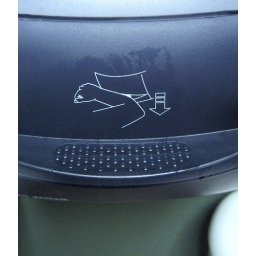
Clever and humorous infographic instructional for this paper towel dispenser in the bathroom of Tastings in St. Petersburg, FL.